List of X-15 flights

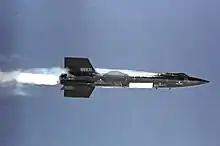
Three X-15 spaceplanes performed 199 free flights.

The flights of the North American X-15, an experimental American spaceplane built by North American Aviation and operated by the United States Air Force and NASA, were conducted from 1959 to 1968. Twelve pilots flew three X-15 spaceplanes, flying record high-altitude flights, high-speed flights, and sub-orbital spaceflights. Collectively, pilots and craft performed a total of 199 free flights after being carried aloft and then air launched from one of two modified B-52 mother ships. The pilots and craft also performed twelve scheduled captive carry test flights and 125 aborted flights (frequently due either to technical problems or poor weather) in which the X-15 did not uncouple from its B-52 mother ship, for a grand total of 336 flights. The X-15 program's flights generated data and flight experience which supported future development of aircraft, spacecraft, and human spaceflight.